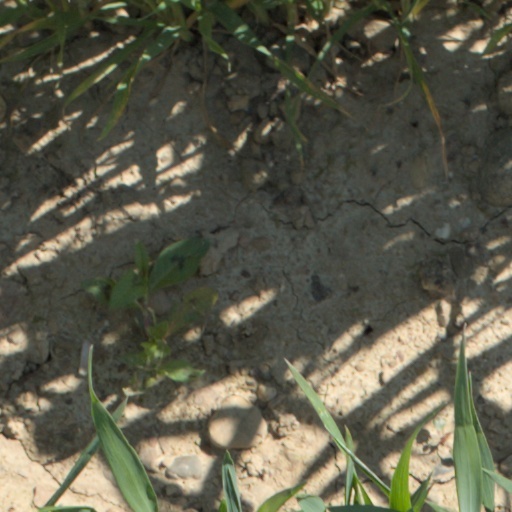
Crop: wheat